C.F. Monterrey

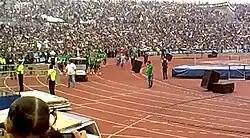
25,000 in attendance at a Monterrey training session.

After announcing the appointment of Diego Alonso in July 2018, the club would have a great run in the Copa MX. Despite beating Querétaro 1–0 in the quarter-finals and Pachuca on penalties in the semi-finals, the club would fall short, losing 2–0 to Cruz Azul in Copa MX Apertura final. Monterrey would finish third in the Liga MX Clausura and fifth in the Liga MX Apertura, giving them a playoff spot in both competitions. They would advance to the semifinals in the Clausura playoffs, beating Necaxa but losing to Tigres on a league position decider after a 1–1 draw. In the Apertura playoffs they would have to face the same faith, going on to the semi-finals of the competition, beating Santos Laguna 3–0 on aggregate in the quarter-finals until facing Cruz Azul and falling short on a league position decider after a 1–1 draw. In the CONCACAF Champions League, they would go on to win the continental tournament after convincingly beating Sporting Kansas City 10–2 on aggregate in the semi-final and finally beating rivals Tigres in the CONCACAF Champions League final. This championship was significant to the city, and seen as a kind of revenge for the domestic final lost to Tigres, and is known in the city as "the star that shines the most".